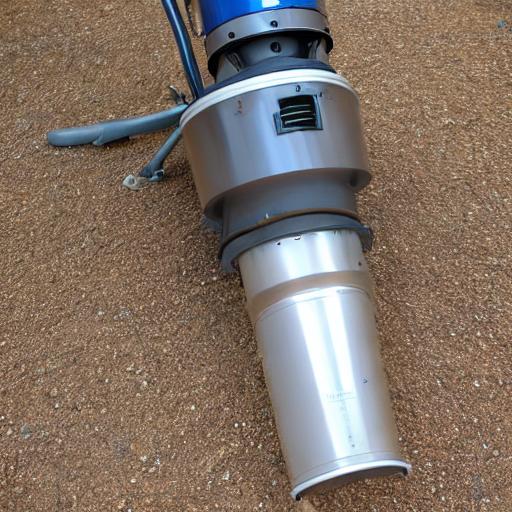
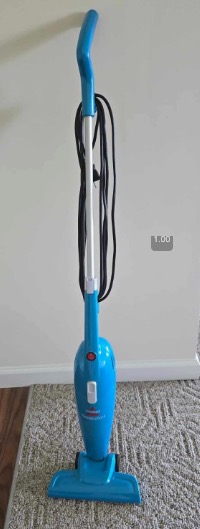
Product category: items_vacuum
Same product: no